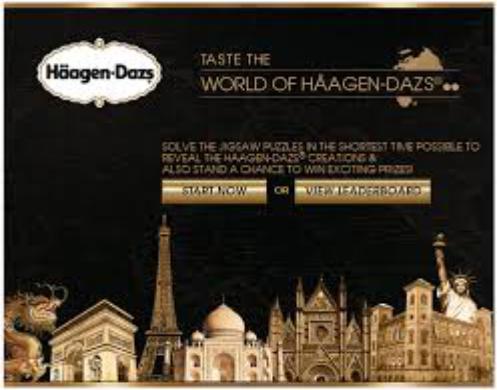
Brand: haagen-dazs
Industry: Food